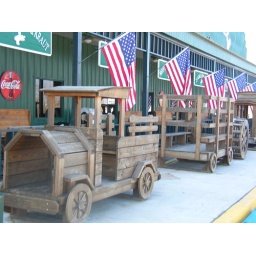
Lambert's - wooden train in front of the building